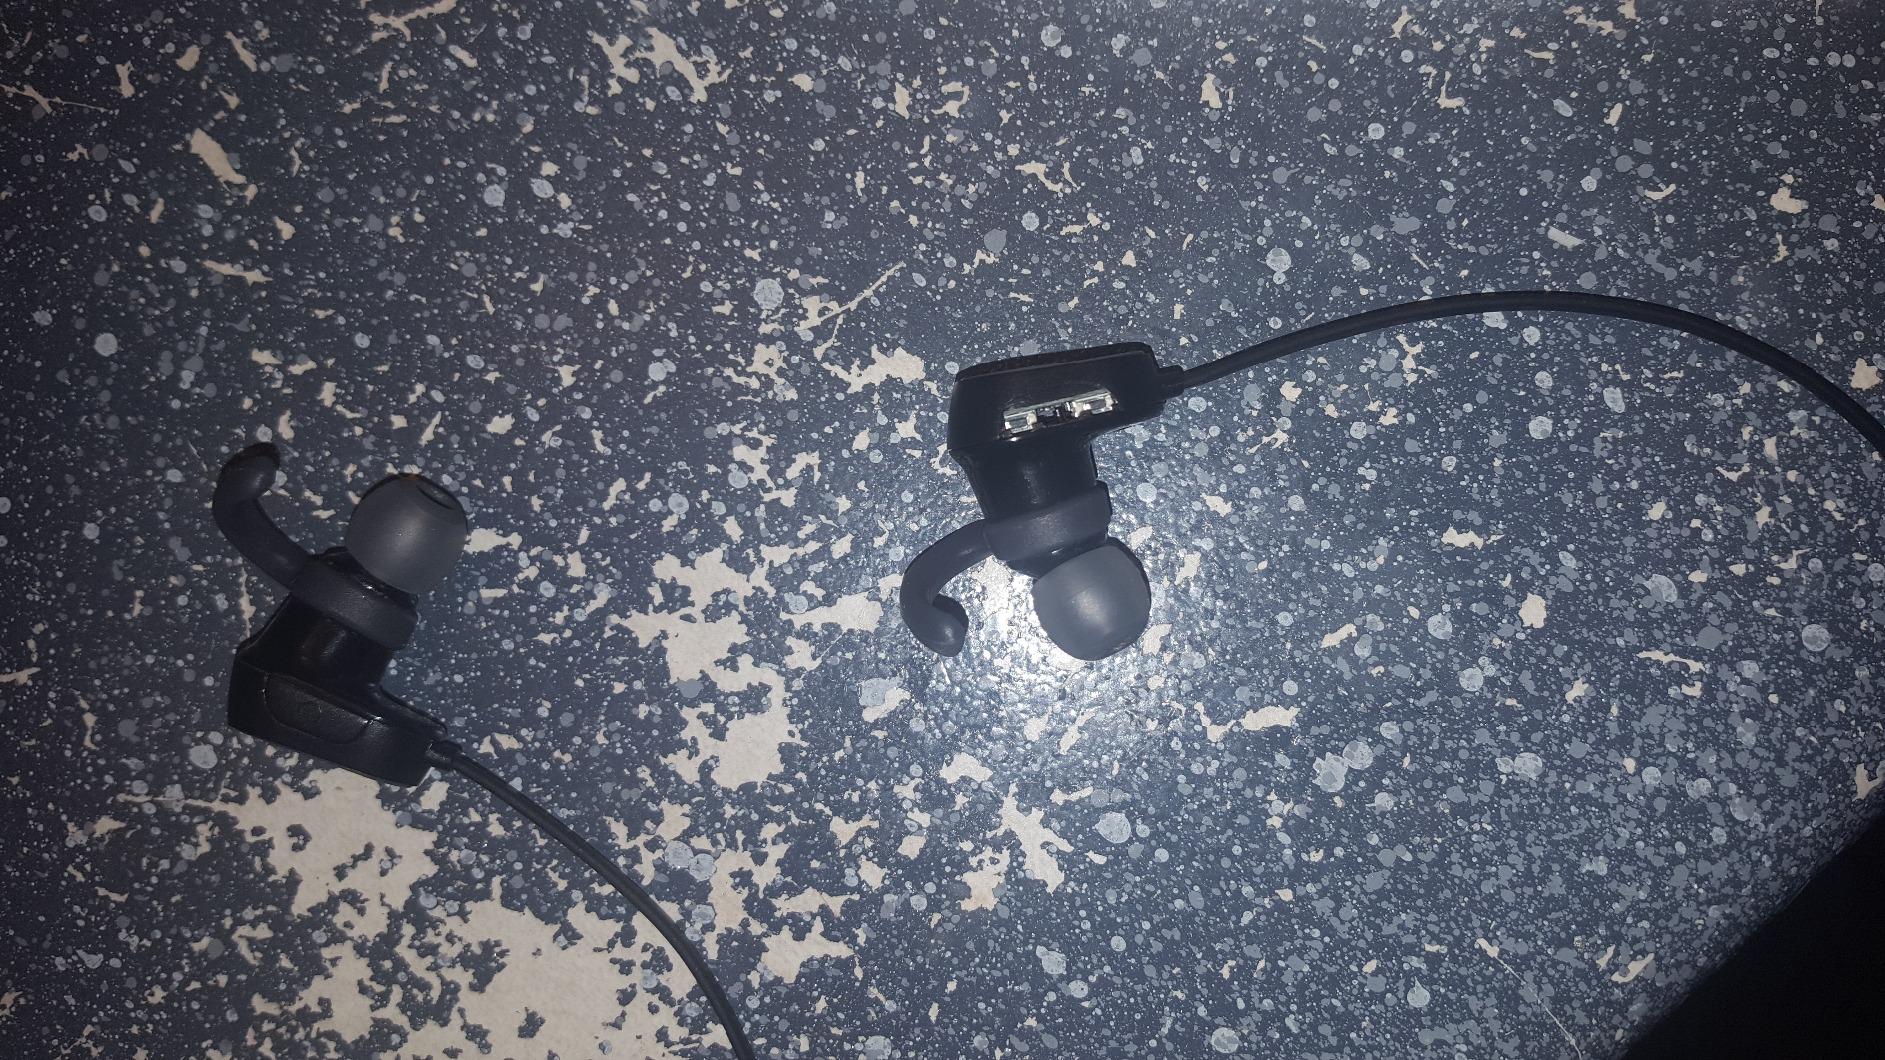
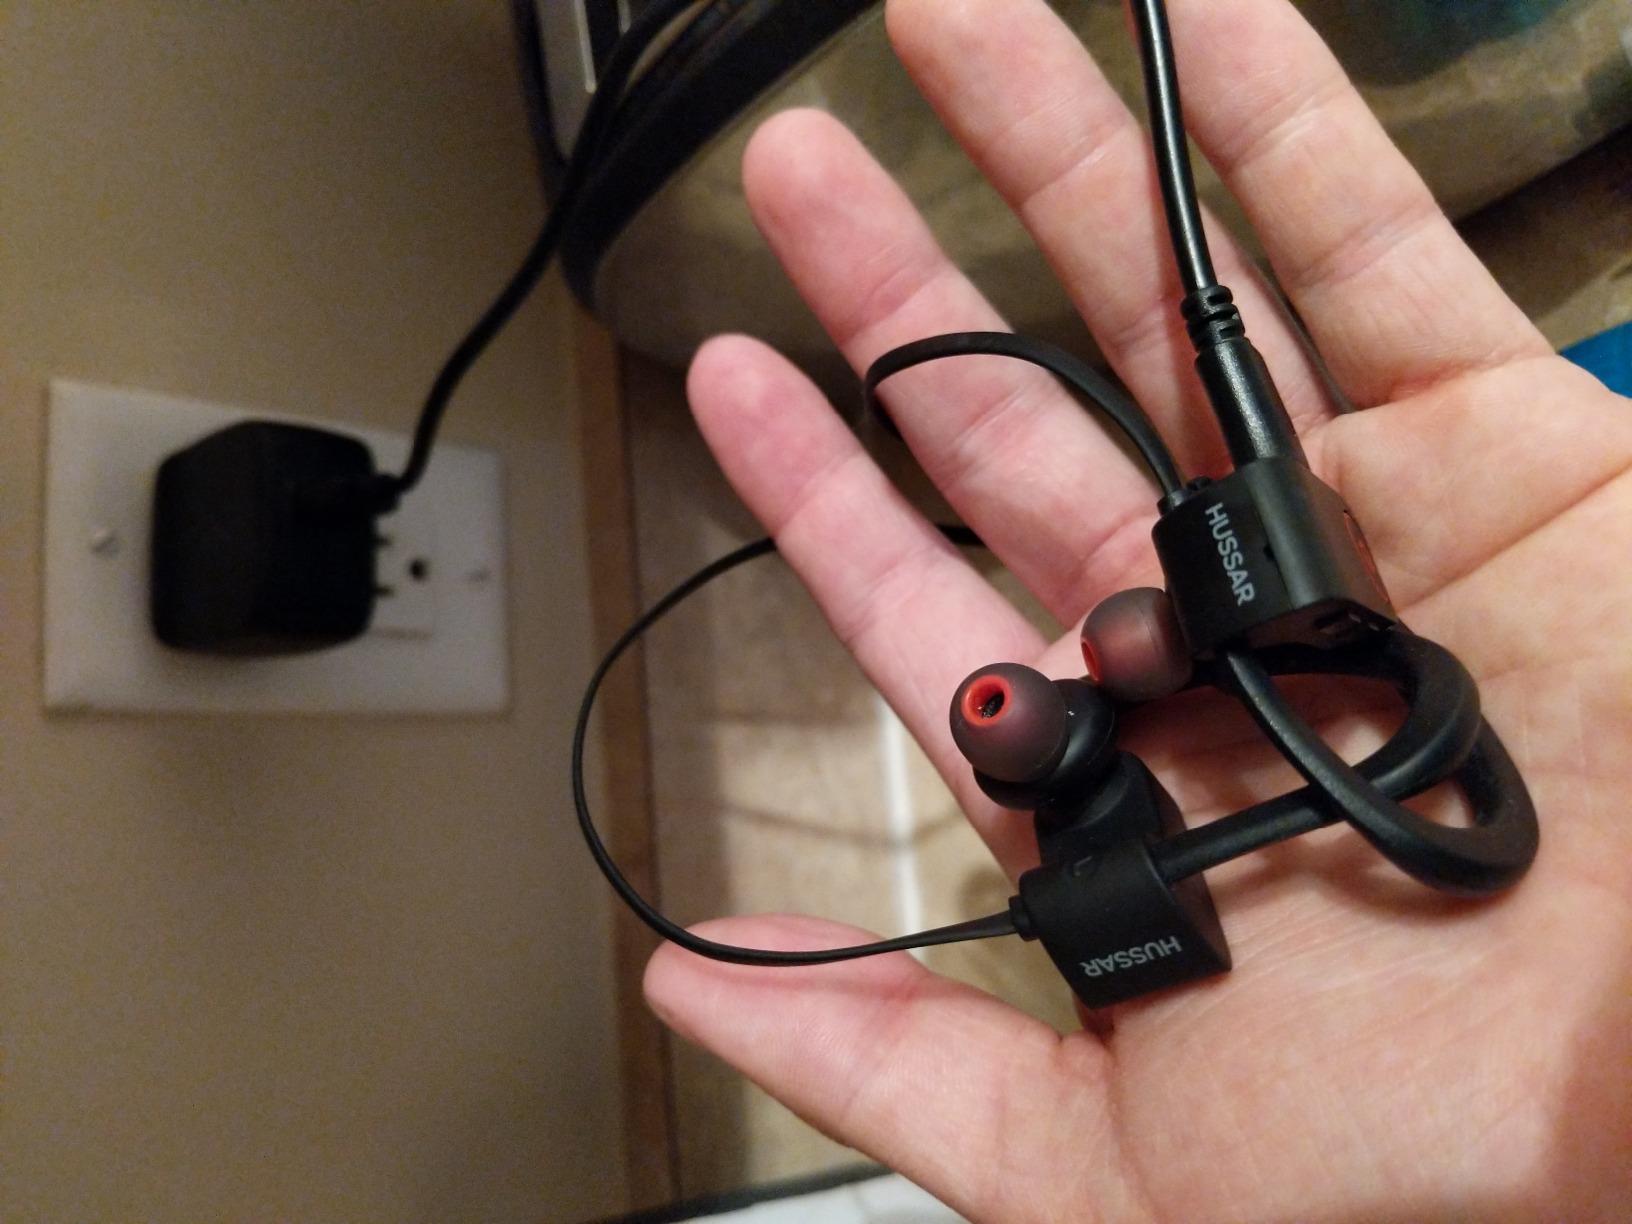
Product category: headphones
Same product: no